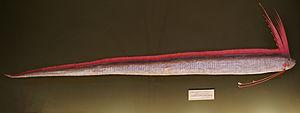
Le régalec, roi des harengs ou ruban de mer est une espèce de poissons pélagiques de la famille des régalécidés.